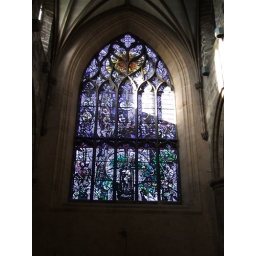
Every window has a story, sometimes written in the scroll-work in the glass itself.